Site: brandenburg
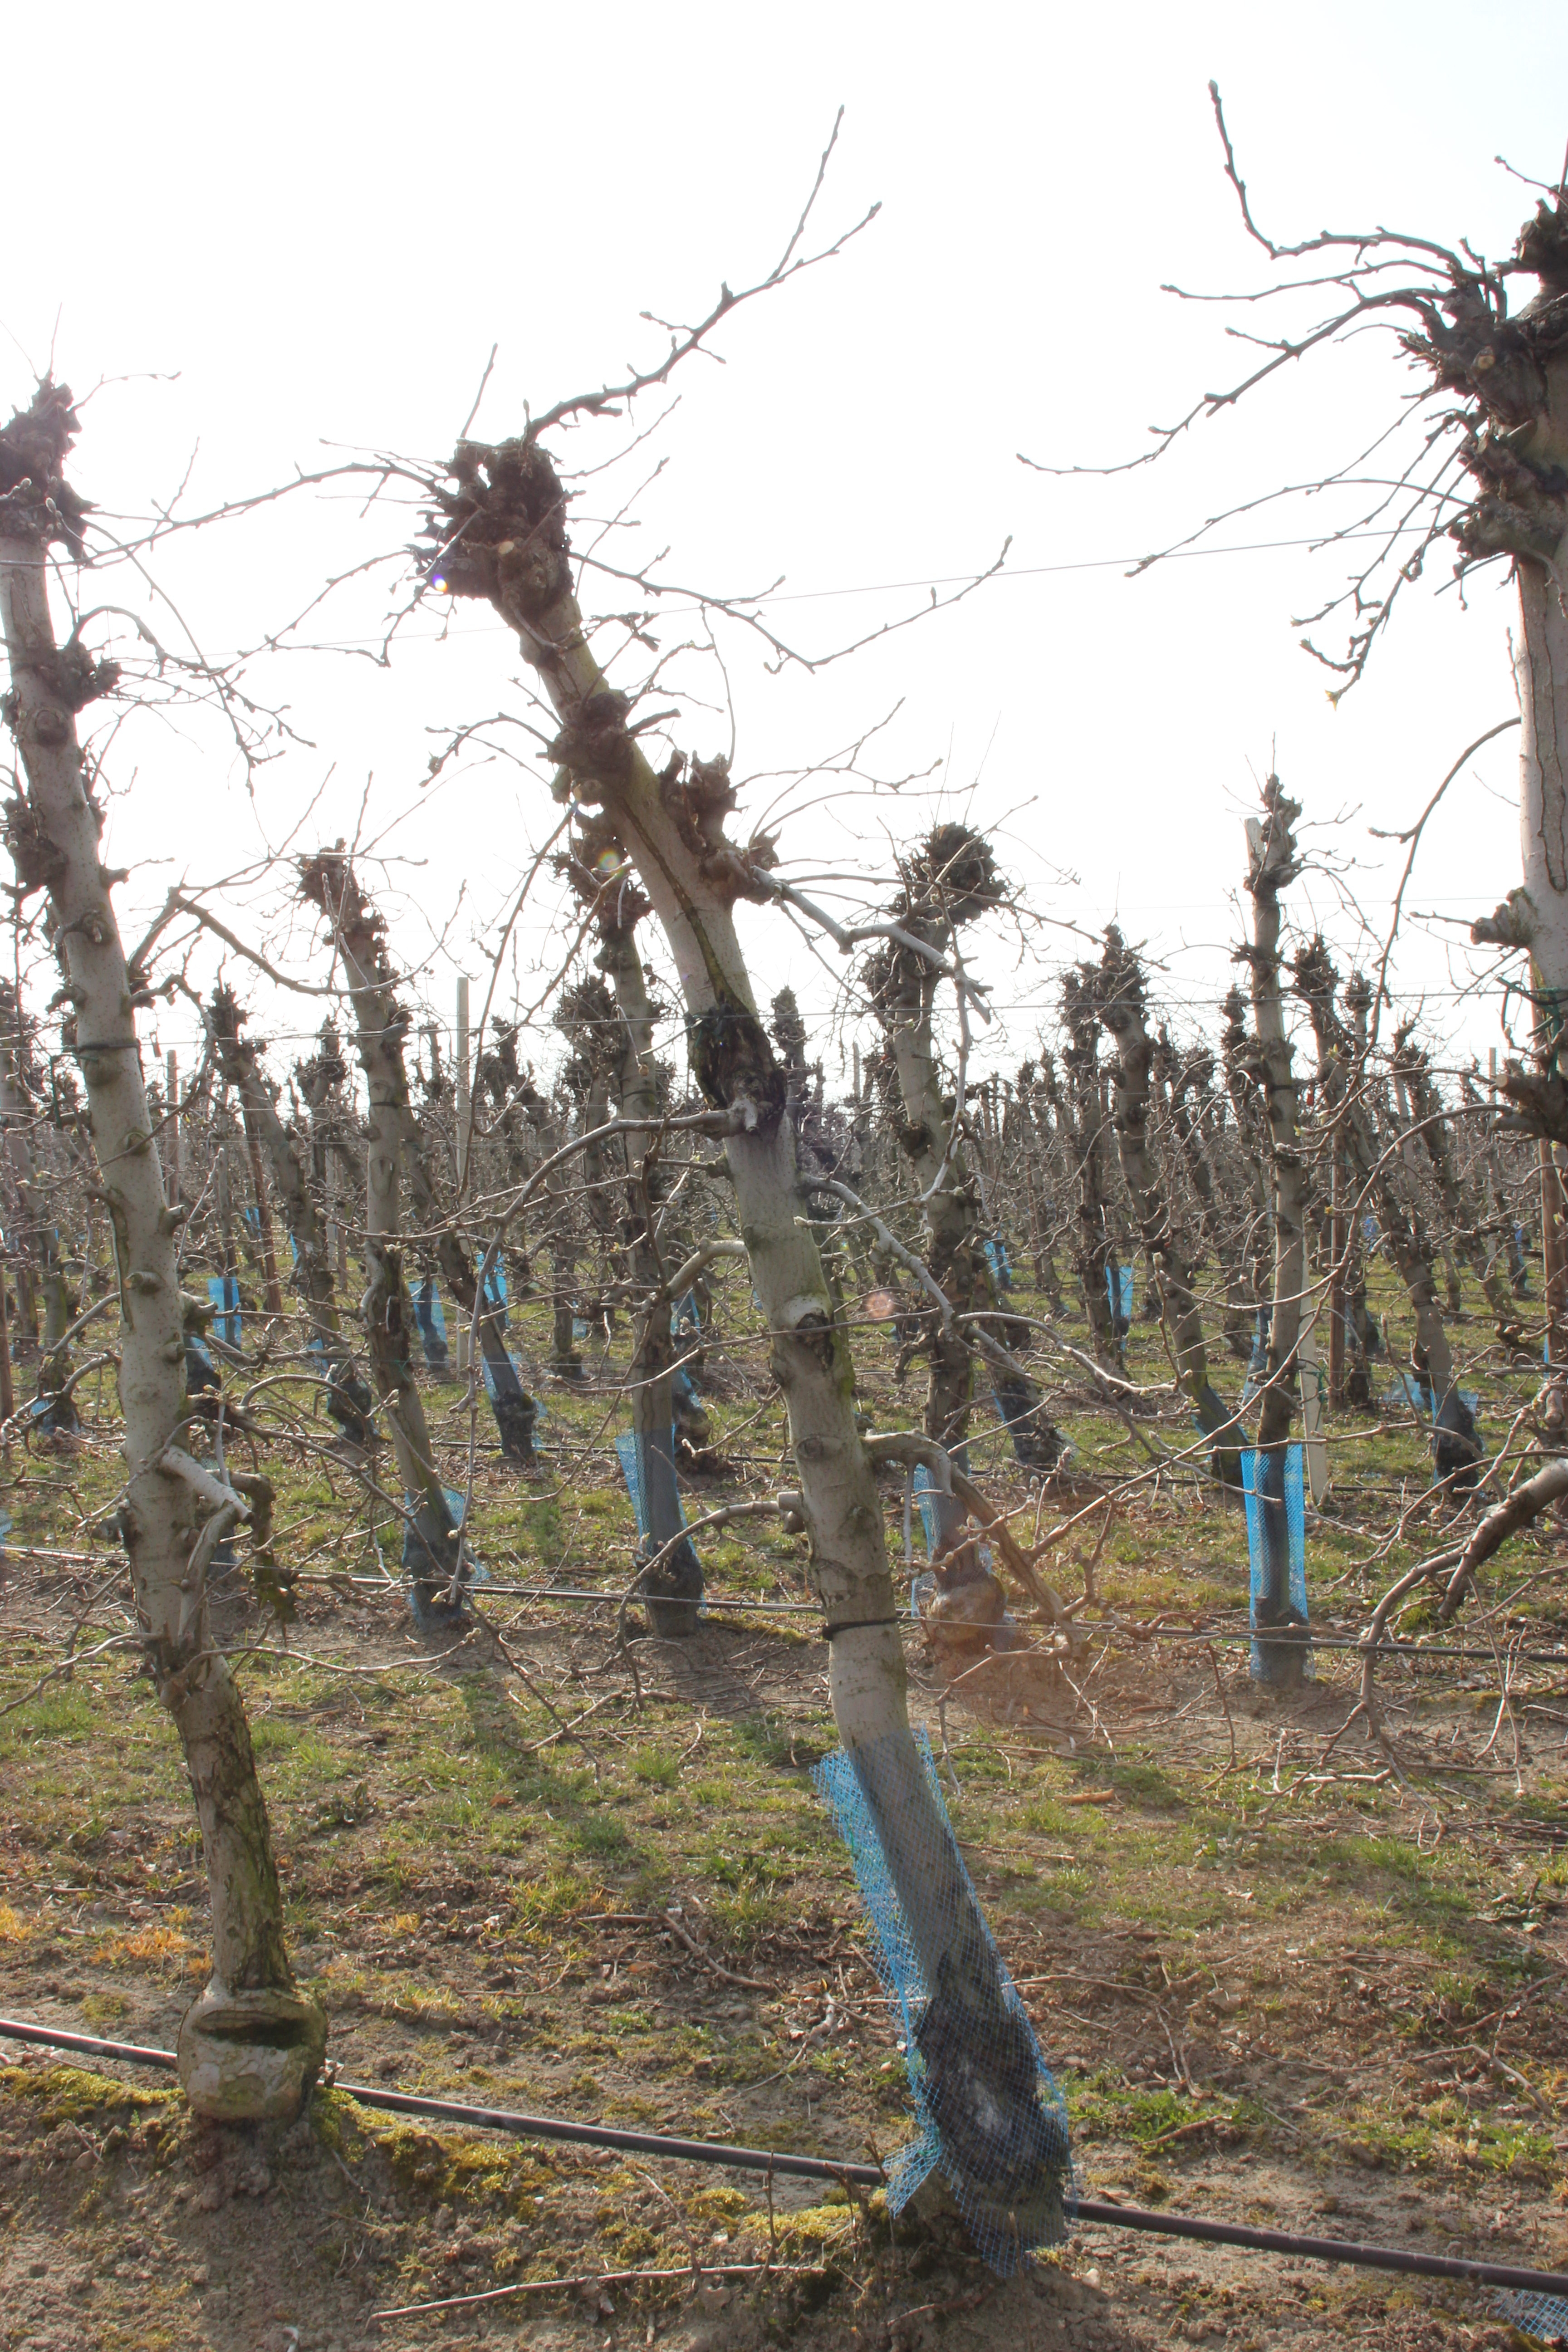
Growth stage (BBCH 03): Bud development